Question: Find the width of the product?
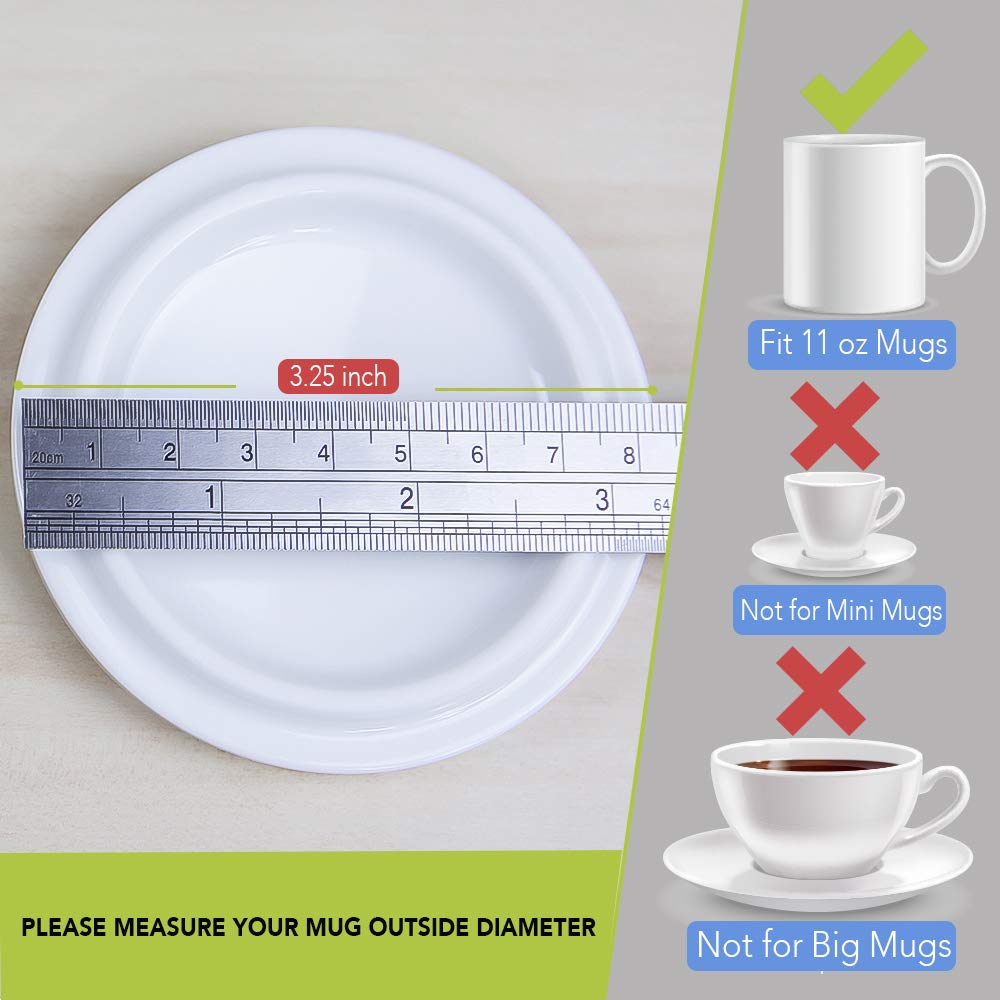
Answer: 3.25 inch